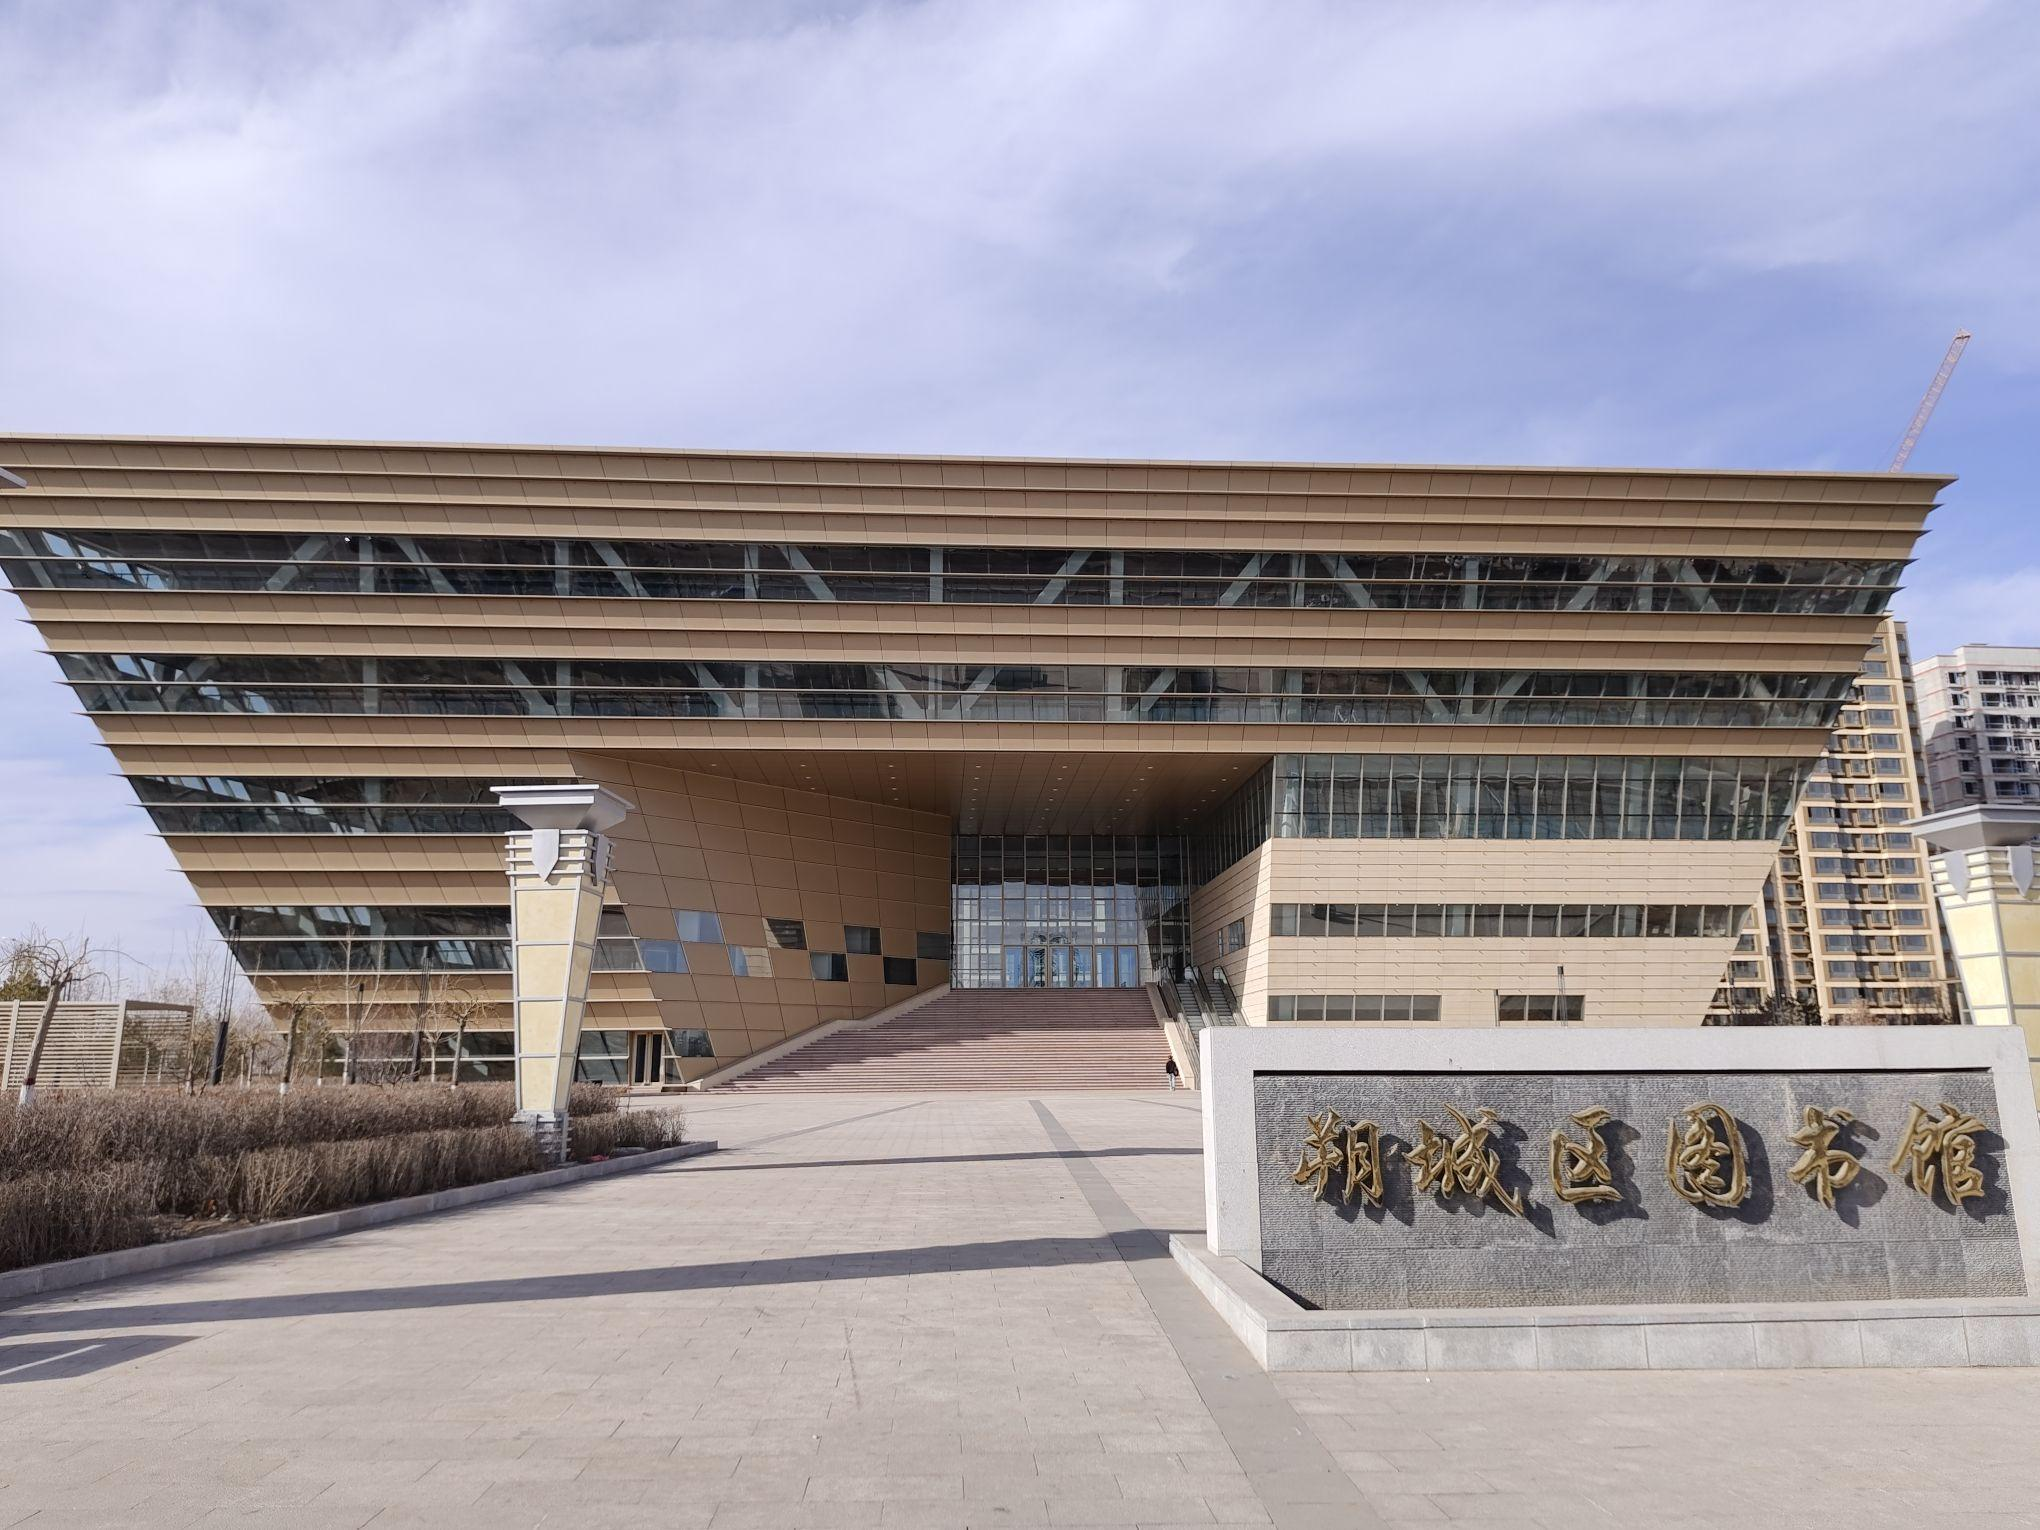
地标名称：朔州市朔城区图书馆
所在城市：朔州市·朔城区